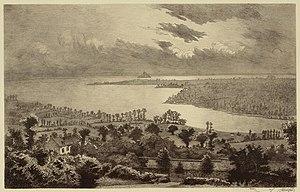
Baie du Mont-Saint-Michel par Henri Voisin (1861-1945)
Henri Léon Voisin, né le 8 août 1861 à Saint-Mandé et mort le 4 décembre 1945 à Château-la-Vallière, est un peintre aquafortiste mais aussi graveur, illustrateur et sculpteur français.